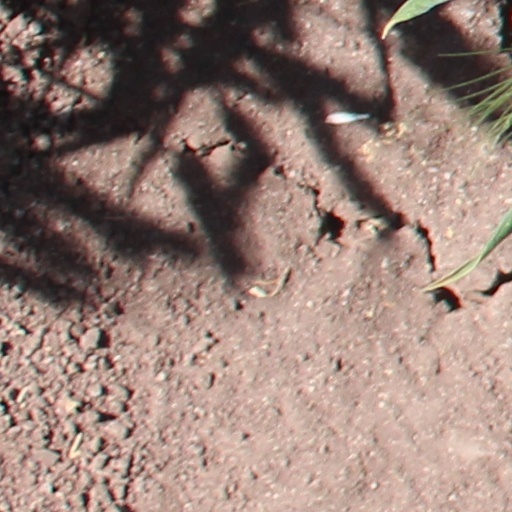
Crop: wheat